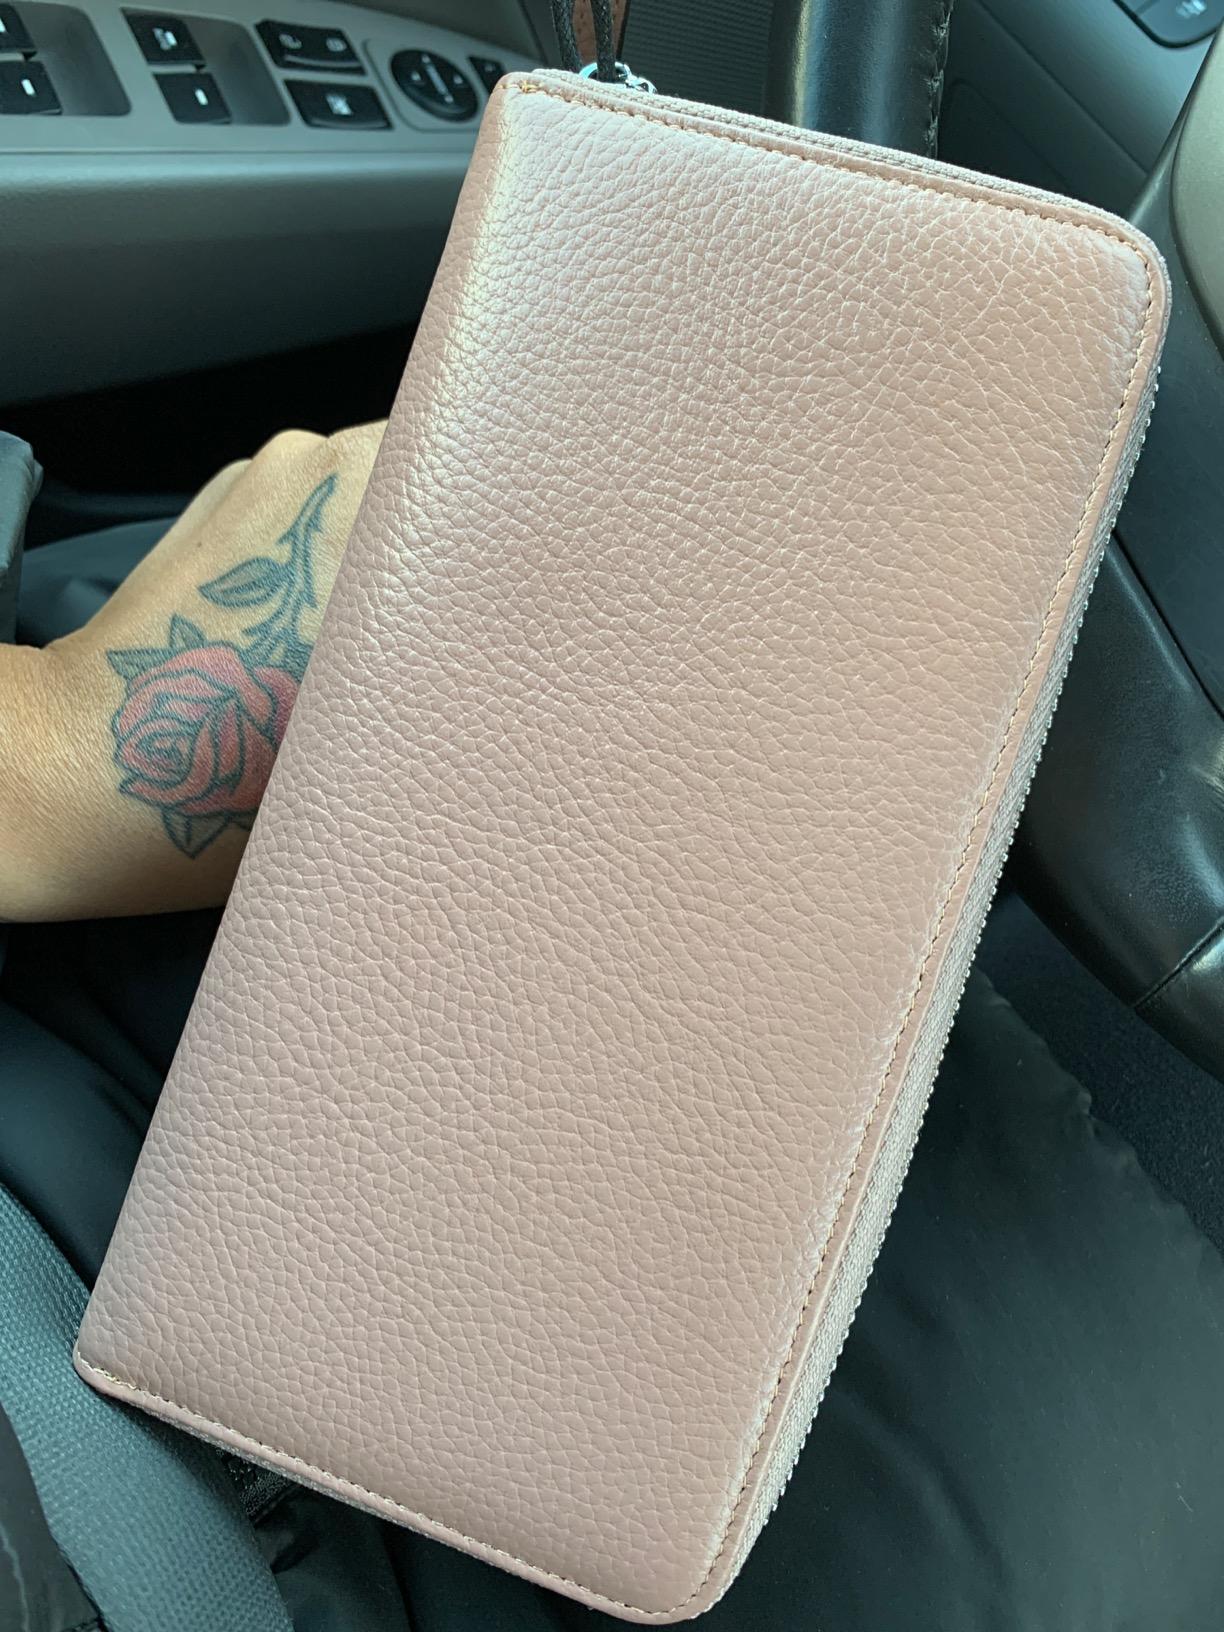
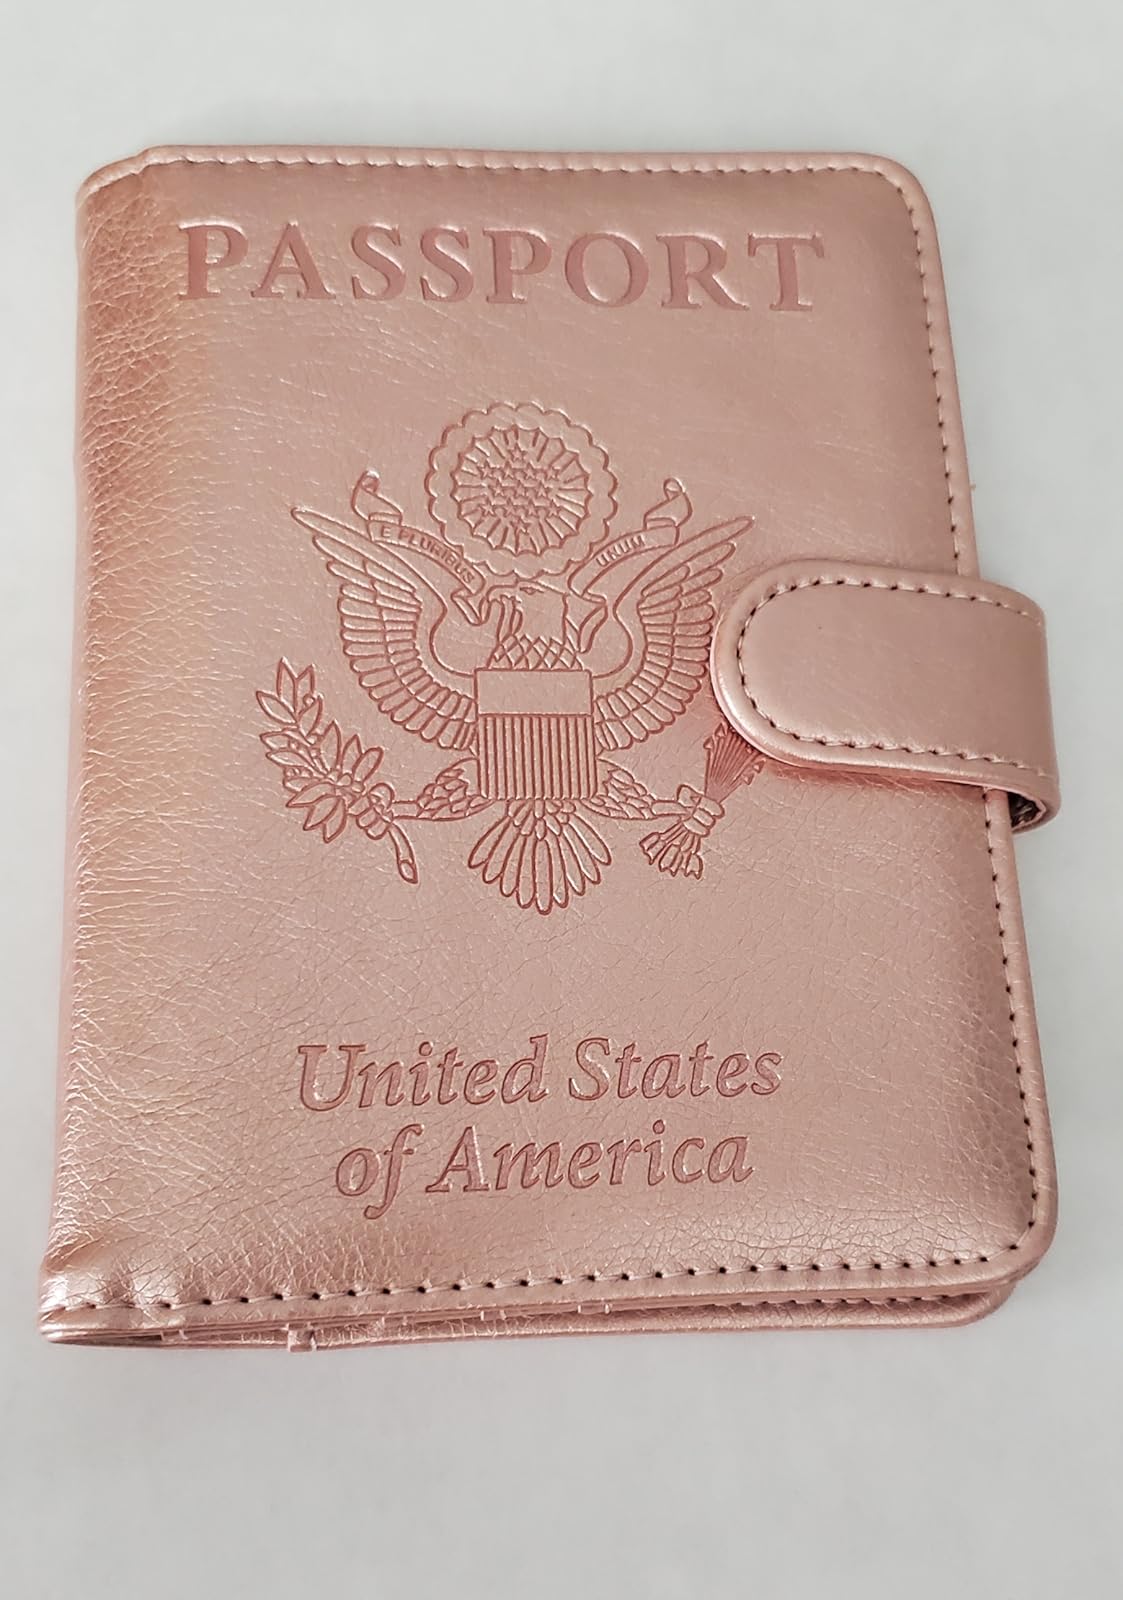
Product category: accessories_wallet
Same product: no